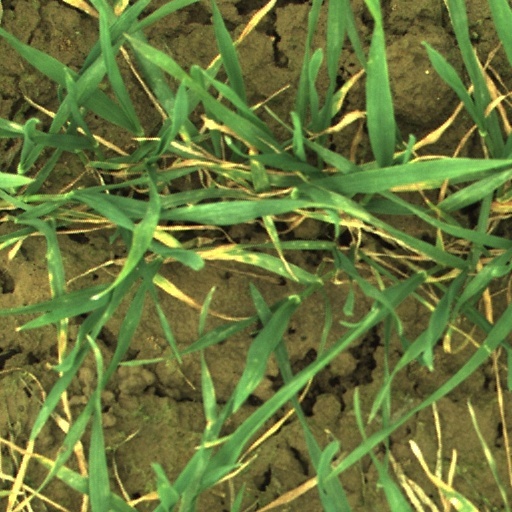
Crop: wheat